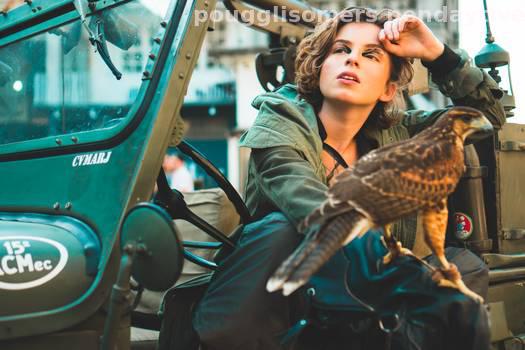
Label: Watermark